Pedro Santos (footballer, born 1988)

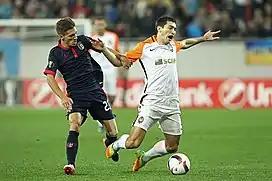

After returning to his parent club, Santos helped to consecutive fourth-place finishes and scored a total of 12 goals in the process. On 22 May 2016, he replaced Josué for the last minutes of regulation time in the national cup final (2–2 draw), and converted his penalty shootout attempt in a 4–2 victory at the Estádio Nacional.